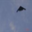
Label: airplane